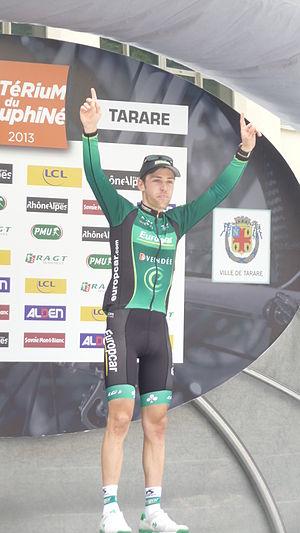
David Veilleux, né le 26 novembre 1987 à Cap-Rouge, au Québec, est un coureur cycliste canadien, actif dans les années 2000 et 2010. Il a notamment remporté les Trois vallées varésines en 2012, une étape du Critérium du Dauphiné et les Boucles de la Mayenne en 2013.